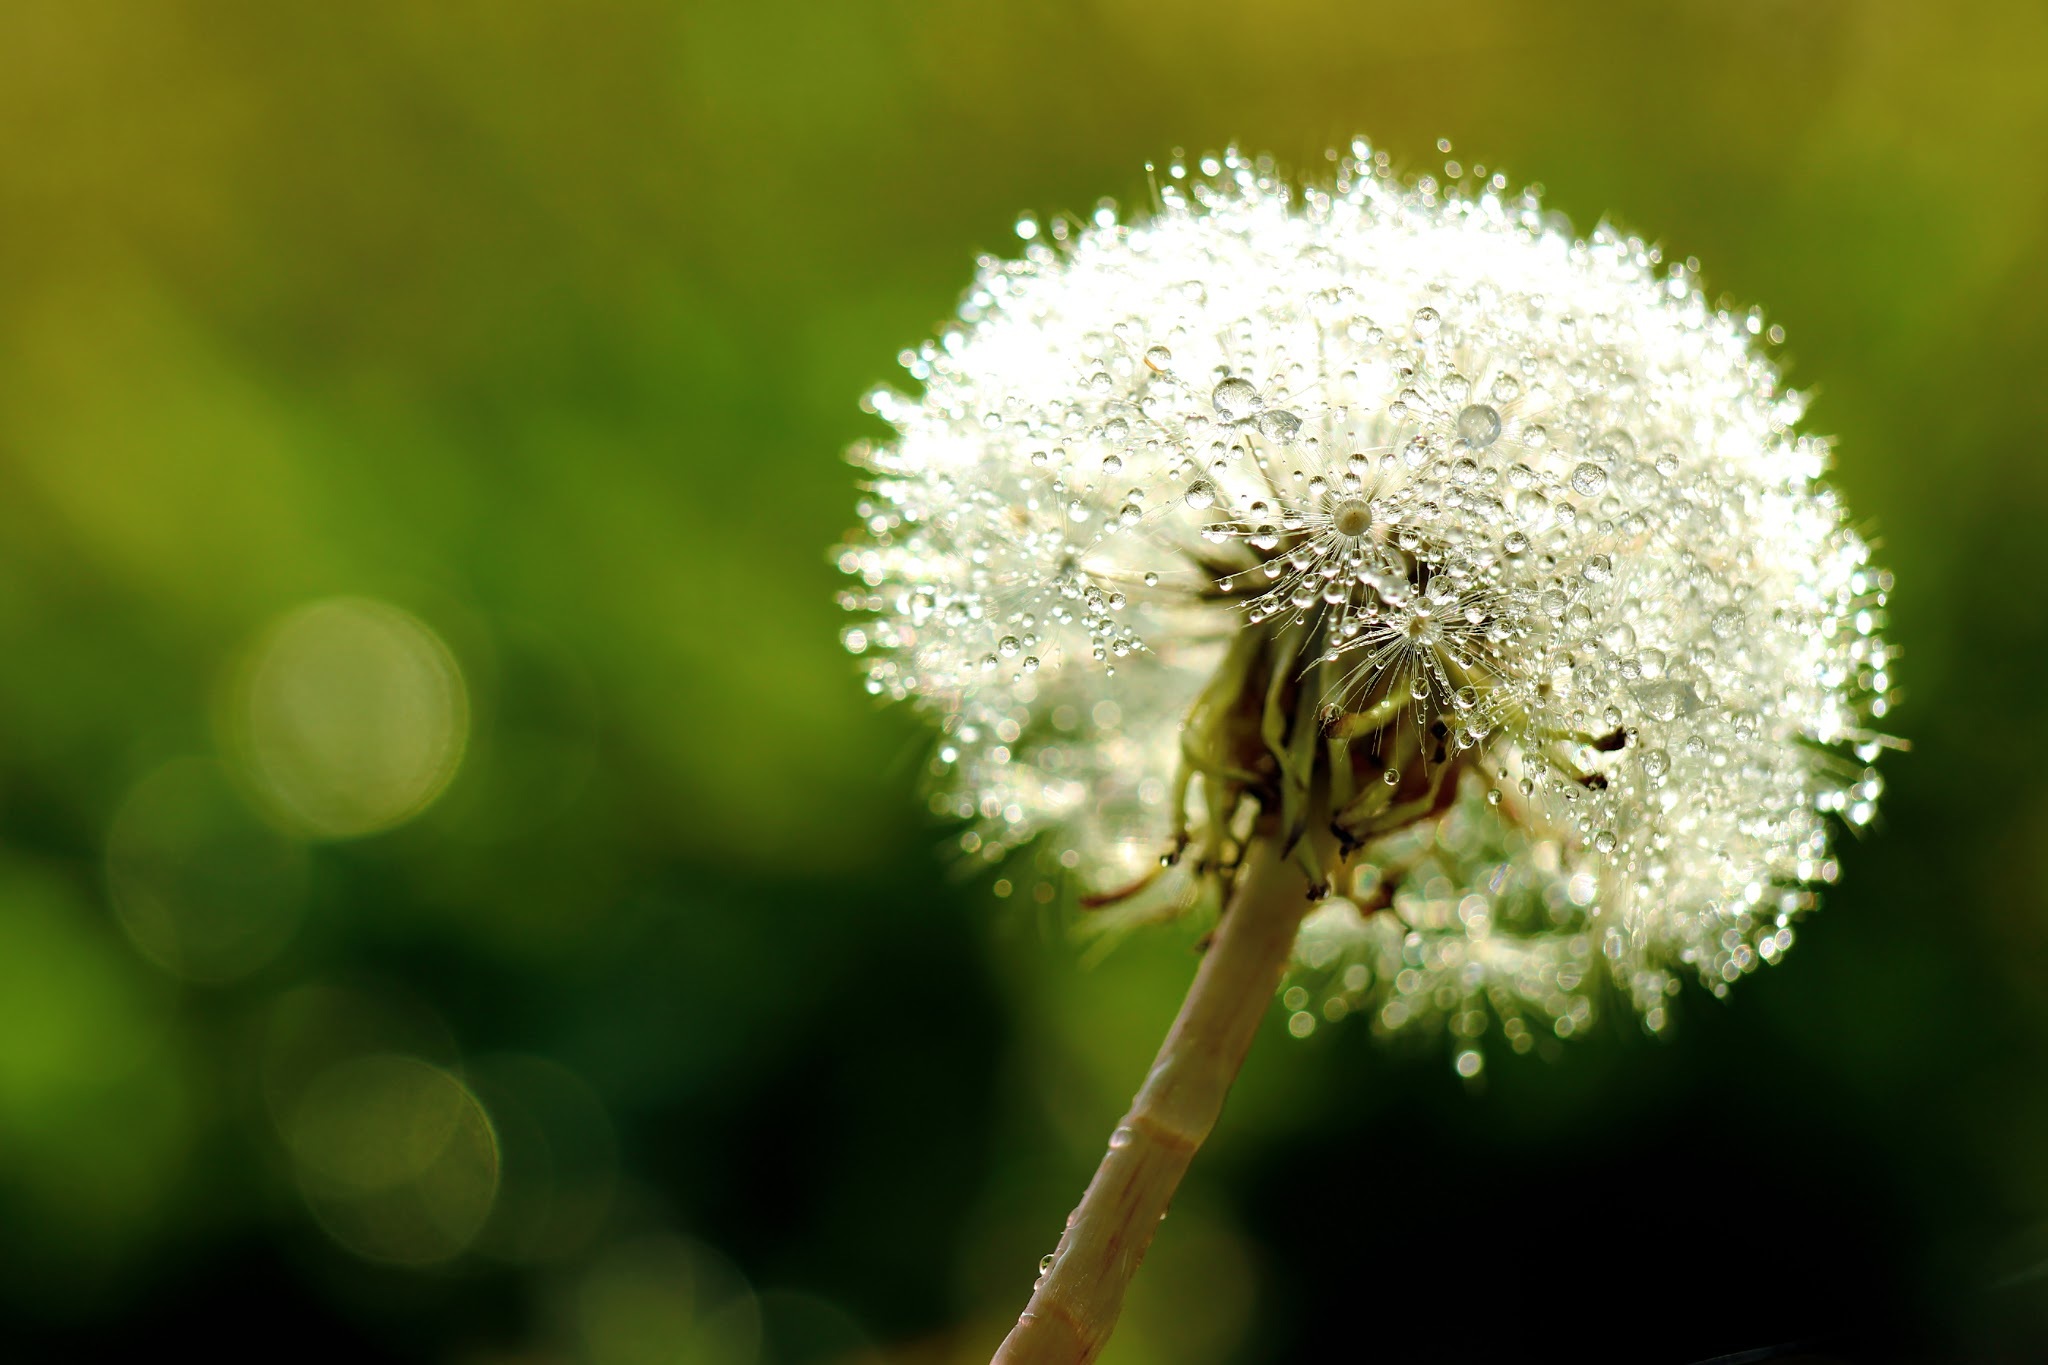
nature, grass, branch, blossom, plant, photography, meadow, leaf, flower, green, botany, flora, wildflower, close up, macro photography, flowering plant, plant stem, land plant